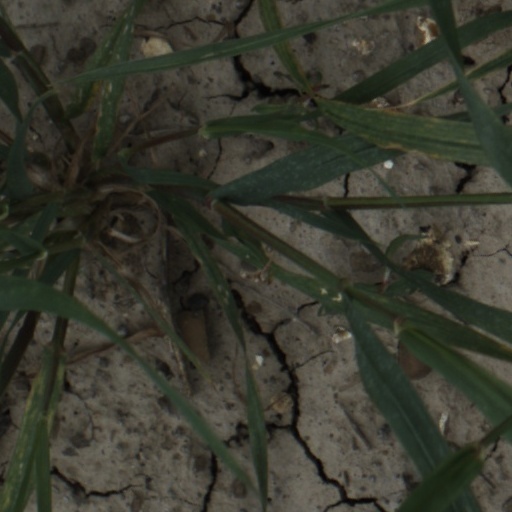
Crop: wheat